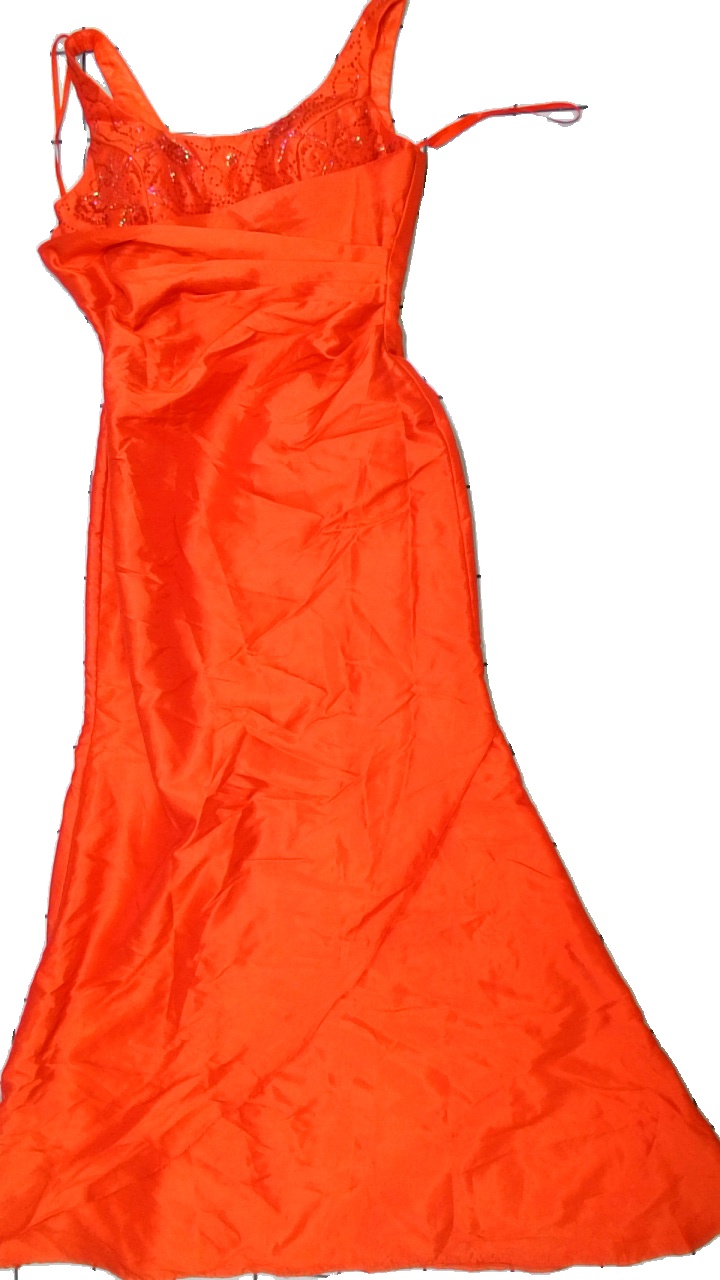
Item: Dress (Ladies)
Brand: Panty Line
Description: Prom dress with embroidery and beads
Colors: Red
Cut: Long
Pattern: Embroidered
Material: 75% Polyester 25% Nylon
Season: All
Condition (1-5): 5
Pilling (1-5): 5
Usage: Reuse
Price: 150-250